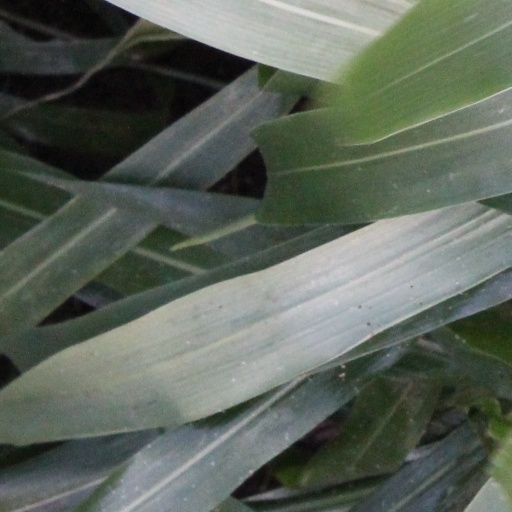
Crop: sorghum